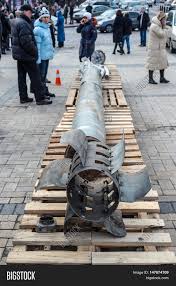
Label: Self Propelled Artillery